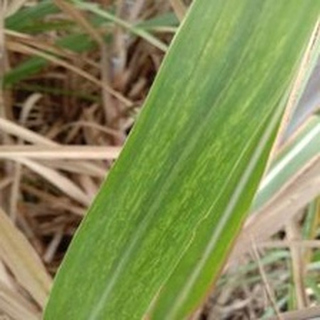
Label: sugarcane_mosaic